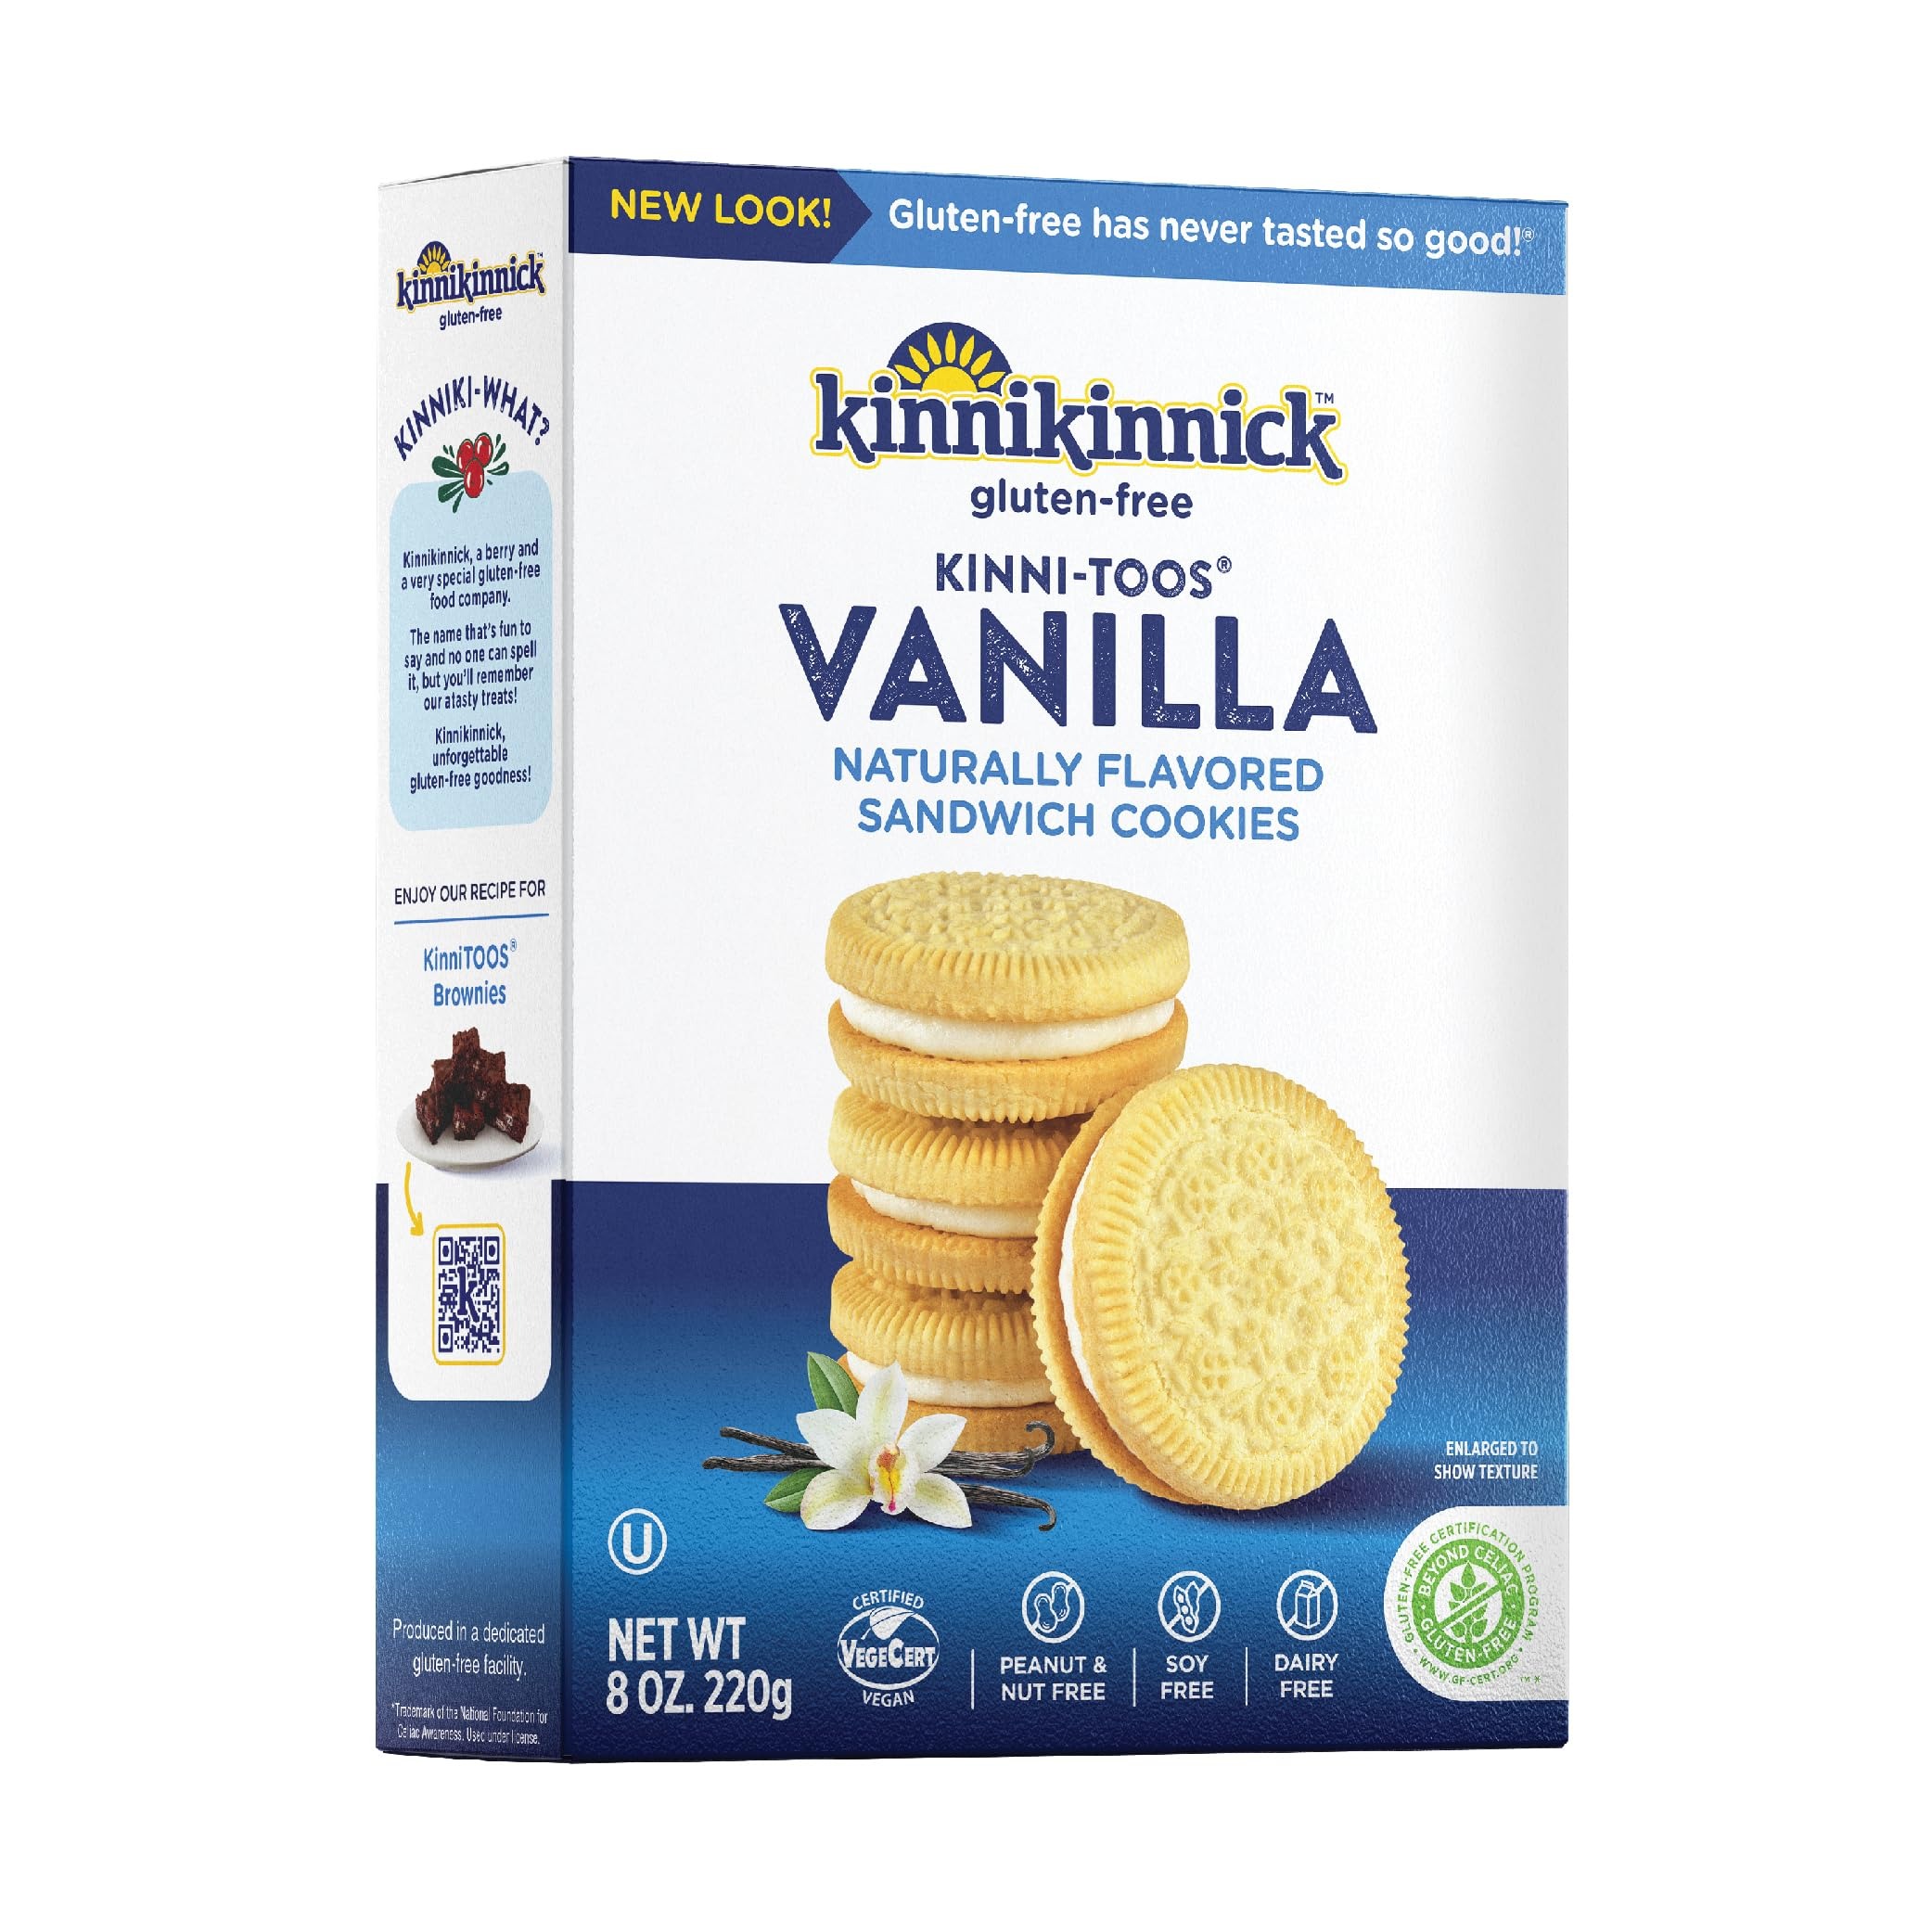
Item Name: Kinnikinnick - KinniTOOS Vanilla Sandwich Cream Cookies - Gluten Free, Allergy Friendly Vegan Cookies - 8 oz. Box
Bullet Point 1: GLUTEN FREE VANILLA SANDWICH COOKIES: The sweet taste of the two vanilla cookies paired with a creamy center can a make it hard to believe that they are free of top allergens. Our KinniTOOS are Vegan Friendly, Gluten Free and Allergen Free!
Bullet Point 2: FLAVORFUL DELIGHT: KinniTOOS Vanilla Sandwich Cream Cookies are a perfect combination of smooth vanilla cream sandwiched between two crispy vanilla cookies. Now everyone can enjoy the sweetness of a worry-free cookie.
Bullet Point 3: FLAVORFUL DELIGHT: KinniTOOS Vanilla Sandwich Cream Cookies are a perfect combination of smooth vanilla cream sandwiched between two crispy vanilla cookies. Now everyone can enjoy the sweetness of a worry-free cookie.
Bullet Point 4: FOR EVERY DIET: Kinnikinnick's range of mixes and prepared treats are guaranteed to make anyone with a food intolerance feel normal again and feel like they belong.
Bullet Point 5: KINNIKINNICK’S COMMITMENT: Crafting safe and scrumptious gluten-free baking since 1991- free from dairy, nuts, peanuts and soy, we are a family-owned business loved all around the world by those with dietary restrictions.
Value: 1.0
Unit: Count

Price: 8.335